Facial recognition system

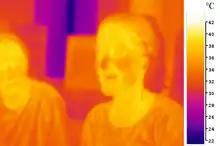
A pseudocolor image of two people taken in long-wavelength infrared (body-temperature thermal) light

A different form of taking input data for face recognition is by using thermal cameras, by this procedure the cameras will only detect the shape of the head and it will ignore the subject accessories such as glasses, hats, or makeup. Unlike conventional cameras, thermal cameras can capture facial imagery even in low-light and nighttime conditions without using a flash and exposing the position of the camera. However, the databases for face recognition are limited. Efforts to build databases of thermal face images date back to 2004. By 2016, several databases existed, including the IIITD-PSE and the Notre Dame thermal face database. Current thermal face recognition systems are not able to reliably detect a face in a thermal image that has been taken of an outdoor environment.